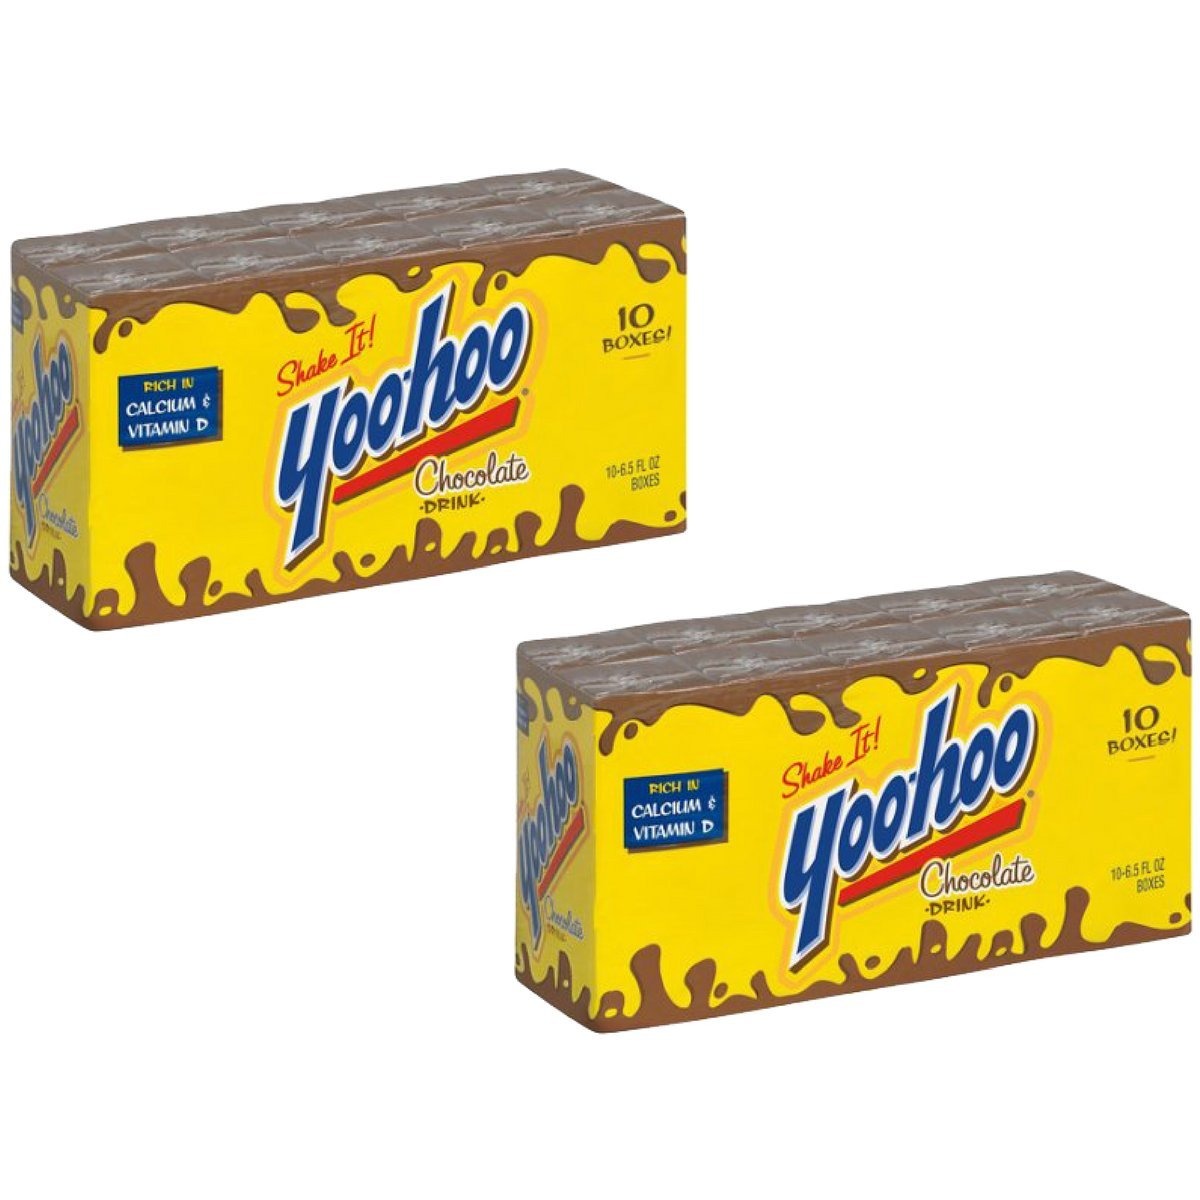
Item Name: Yoo-hoo Chocolate Drink, 6.5 fl oz boxes, 10 count (Pack of 2)
Value: 2.0
Unit: Count

Price: 3.985